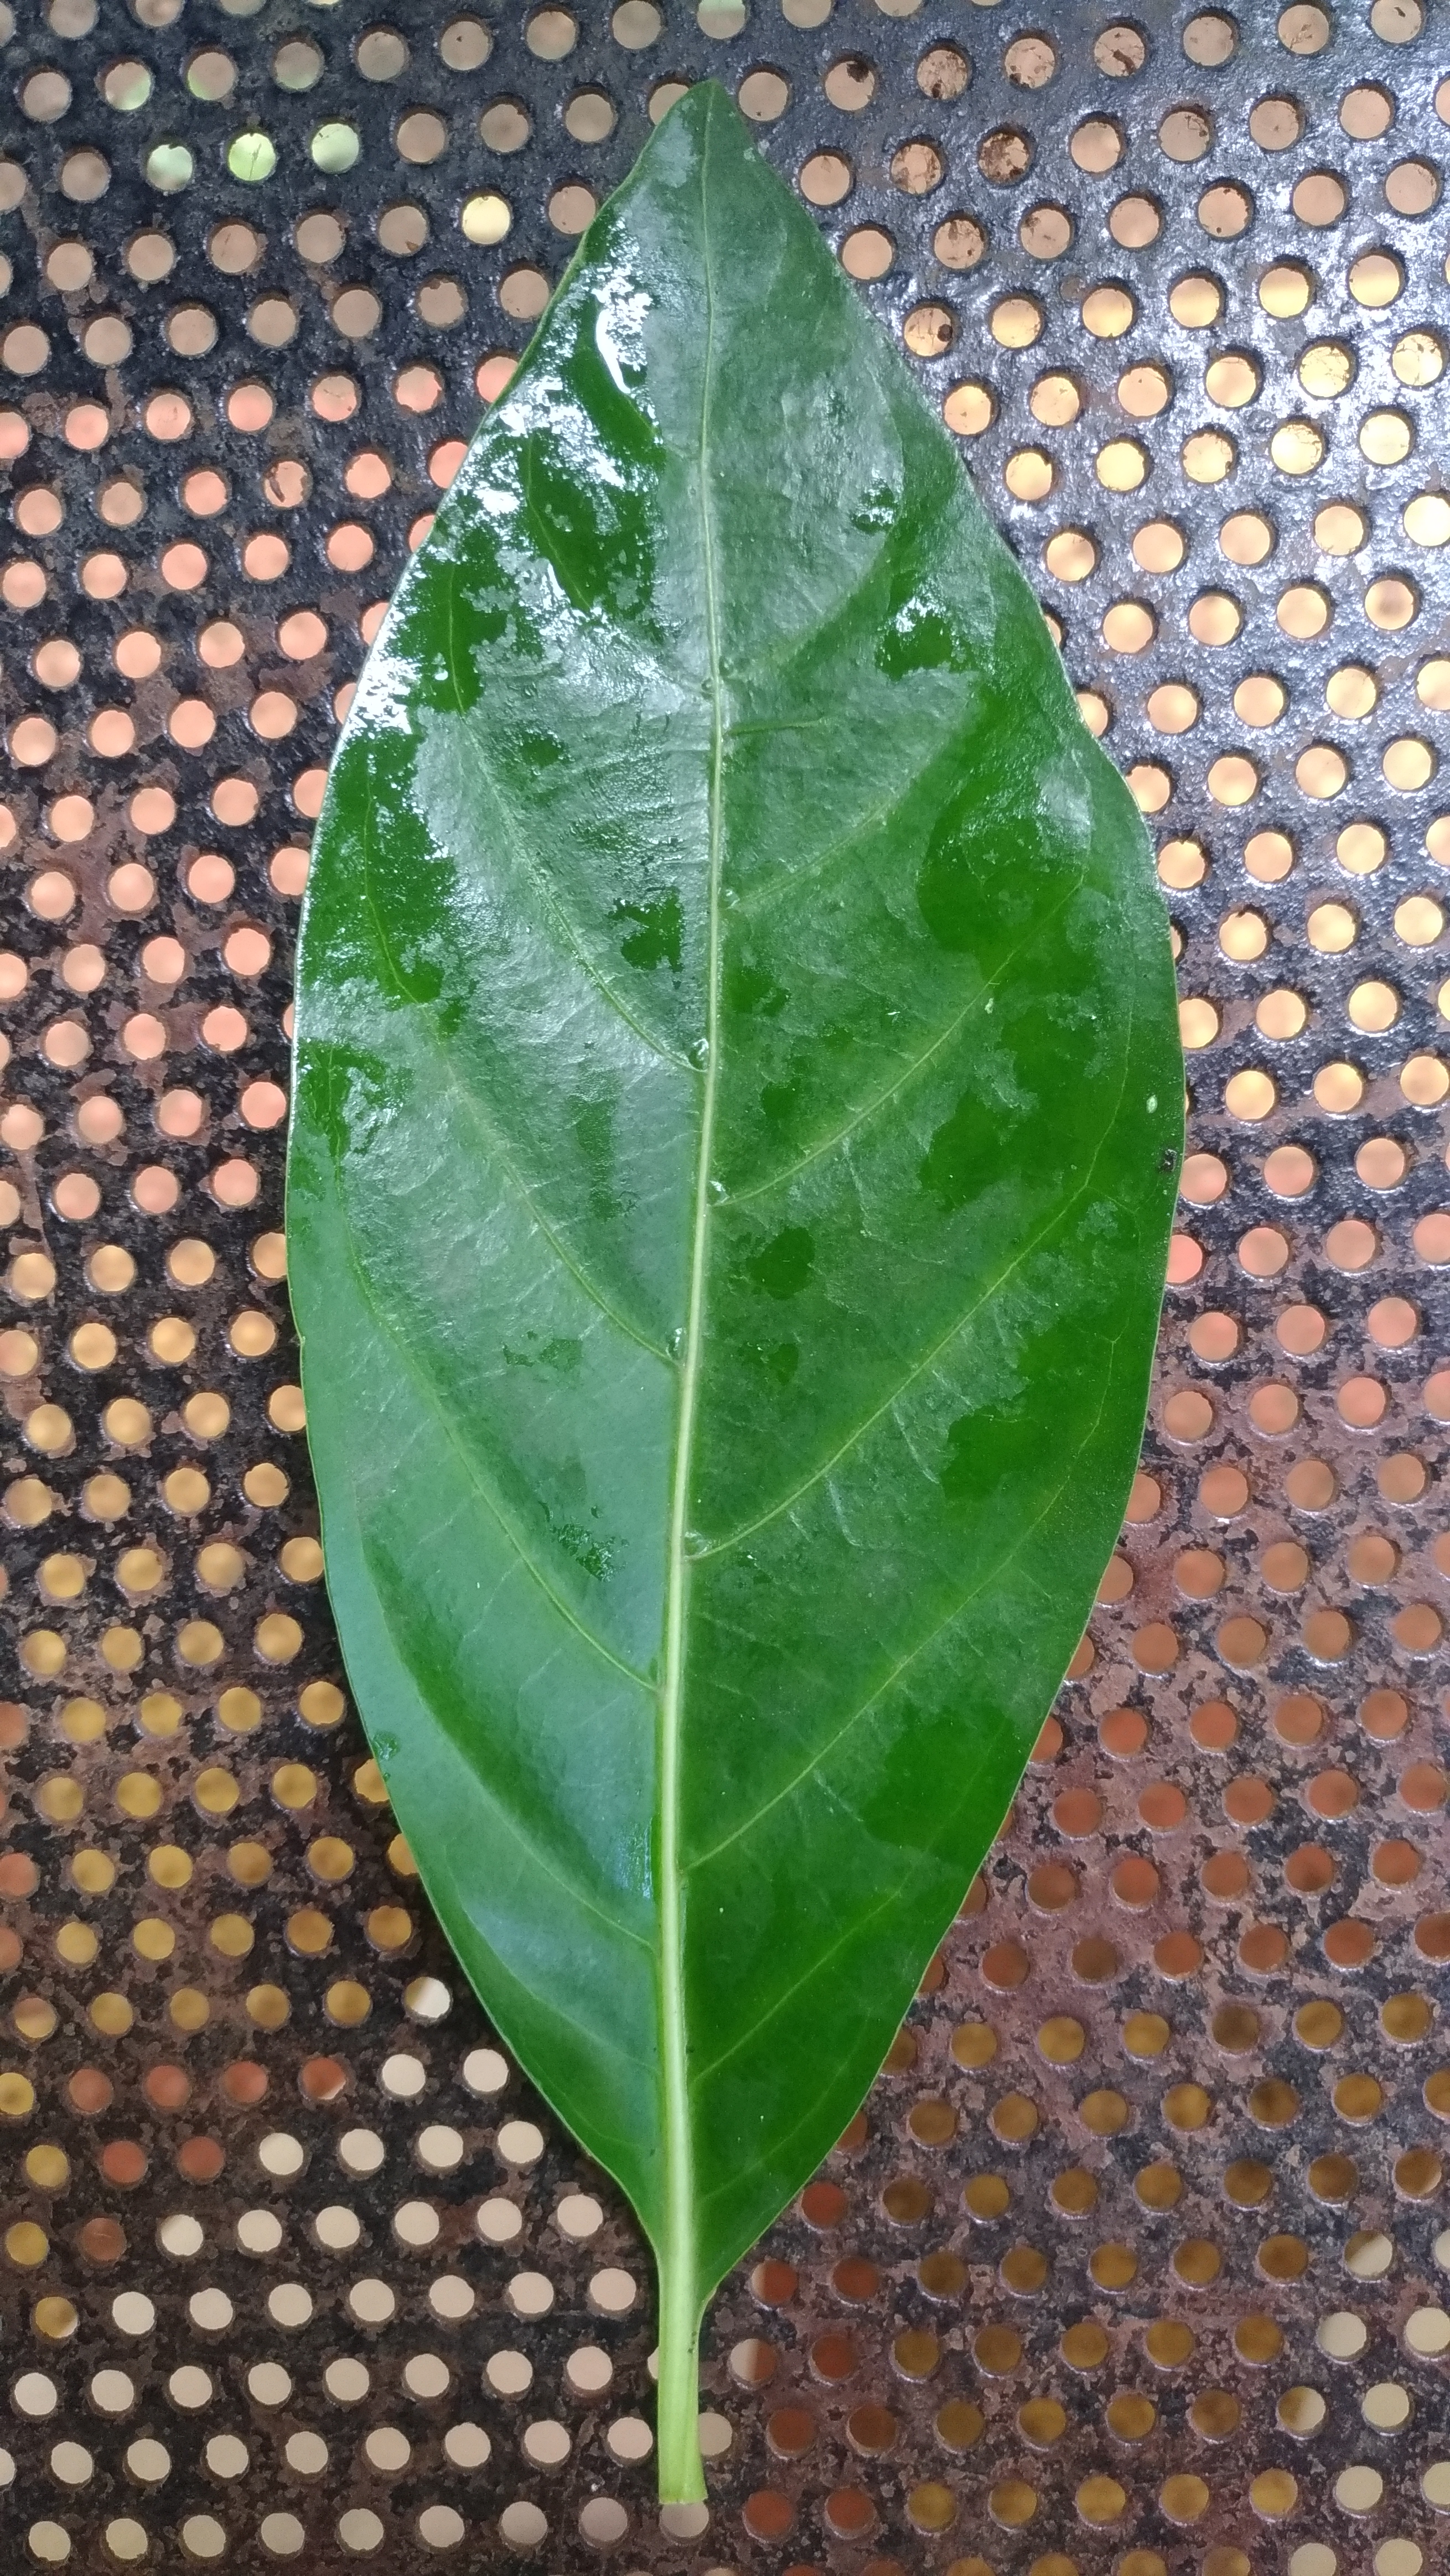
Plant: Nooni